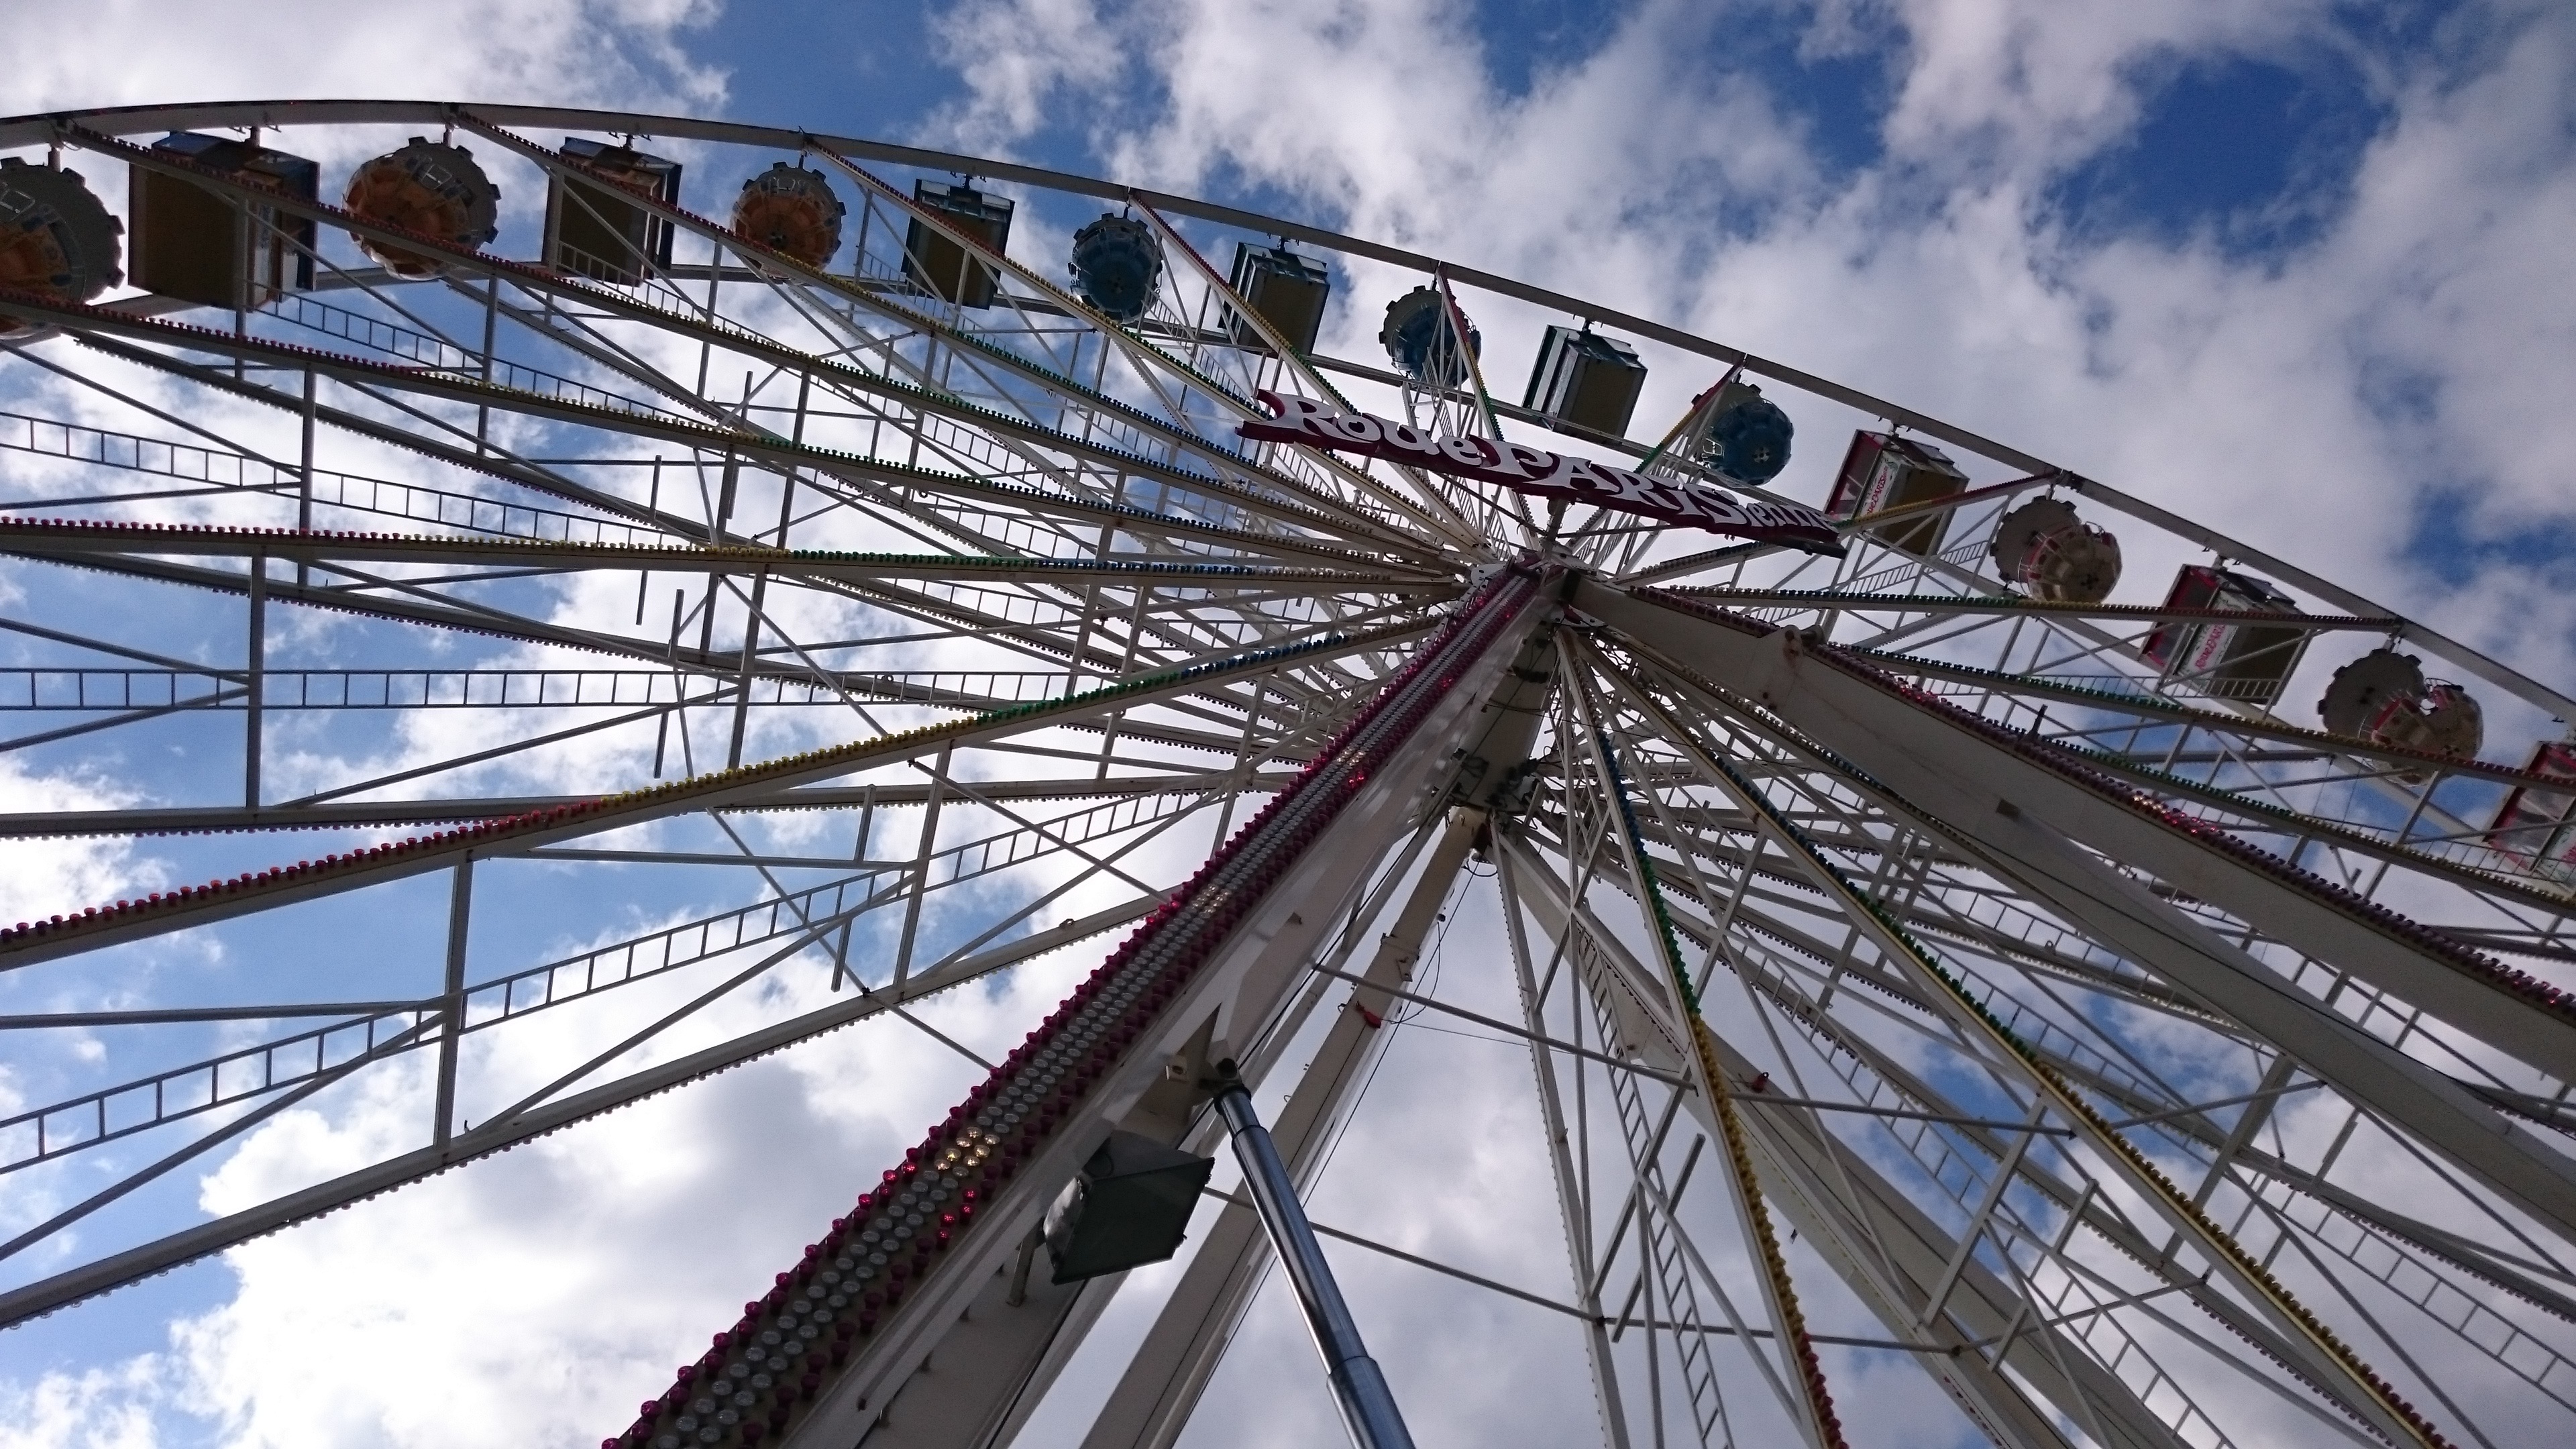
cloud, structure, sky, wheel, building, recreation, daytime, ferris wheel, amusement park, landmark, roller coaster, fairground, fun, tourist attraction, fair, pleasure, folk festival, amusement ride, fixed link